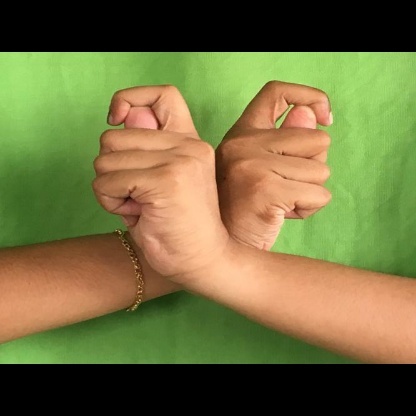
Mudra: Berunda